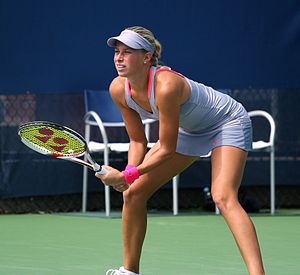
US Open 2013
Andrea Hlaváčková vandt US Open-titlerne i både damedouble og mixed double
Andrea Hlaváčková
US Open 2013 var en tennisturnering, der blev spillet udendørs på hardcourt-baner. Det var den 133. udgave af US Open og den fjerde Grand Slam-turnering i 2013. Den blev spillet i USTA Billie Jean King National Tennis Center i Flushing, Queens, New York City, USA i perioden 26. august – 9. september 2013.